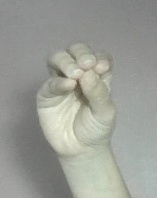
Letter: ha